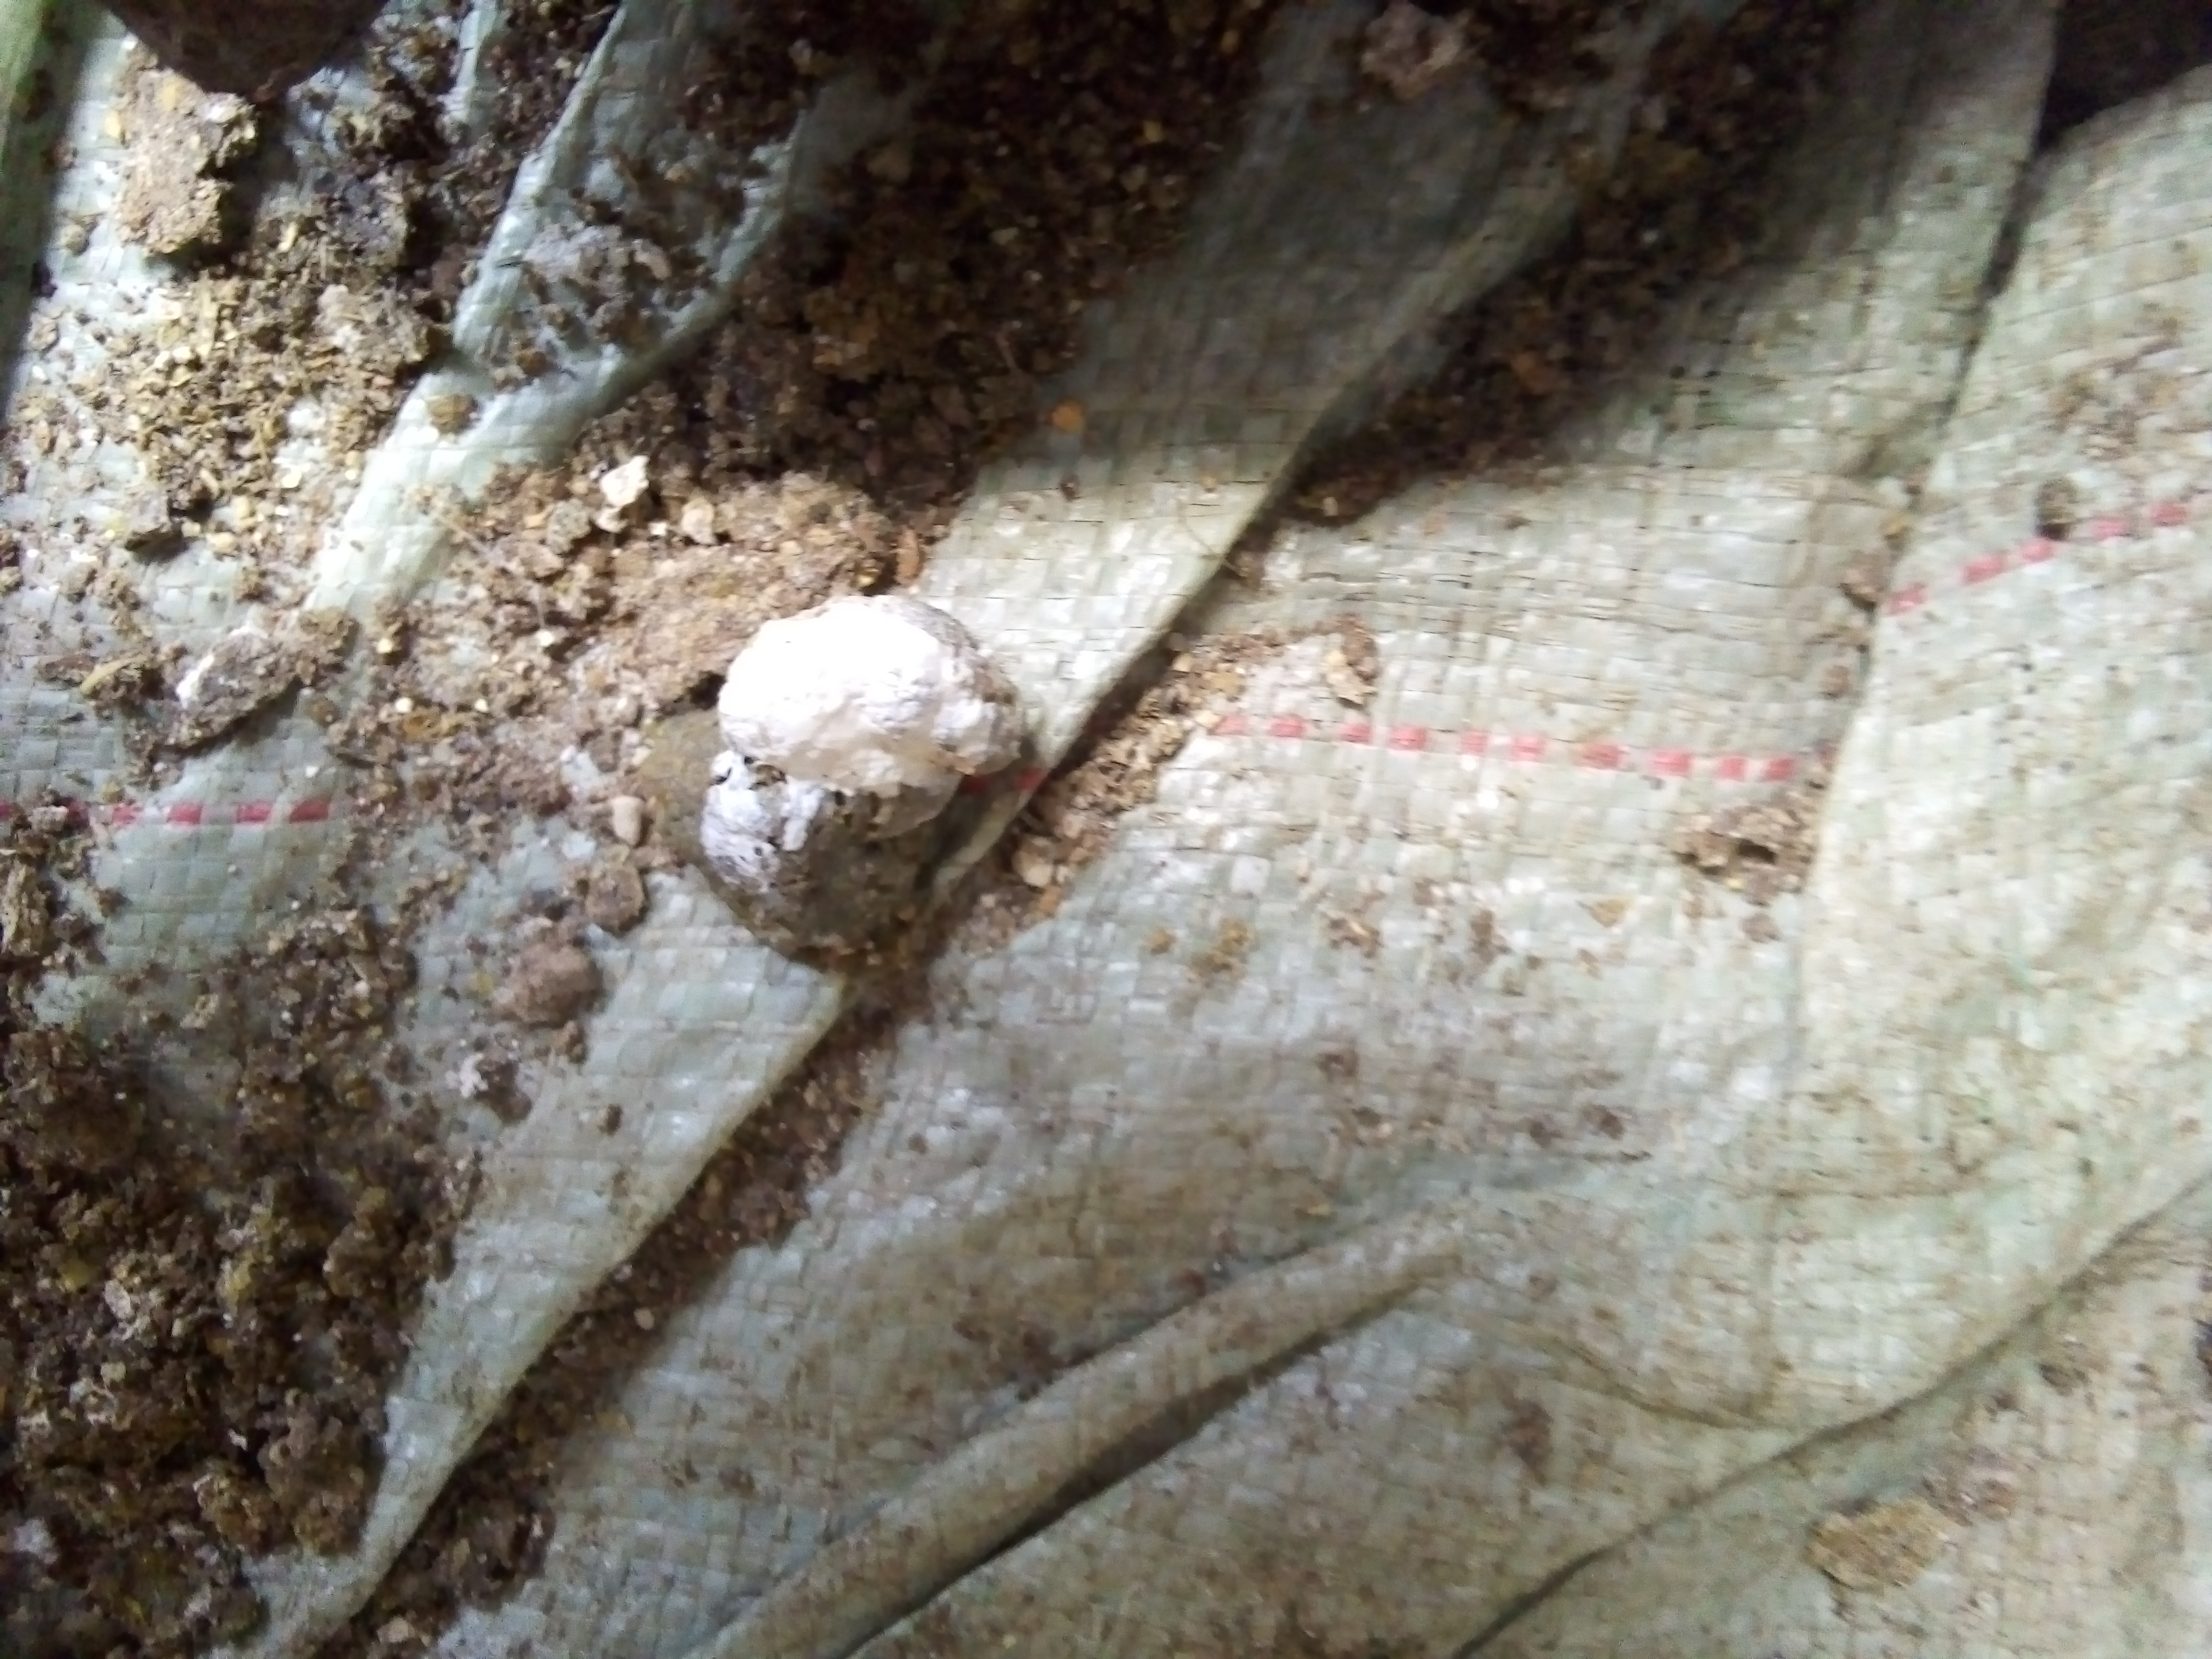
PCR-confirmed diagnosis: Salmonella